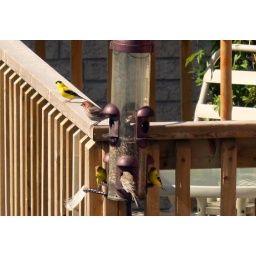
38 House Finch male on railing closest to feeder, female on feeder in middle